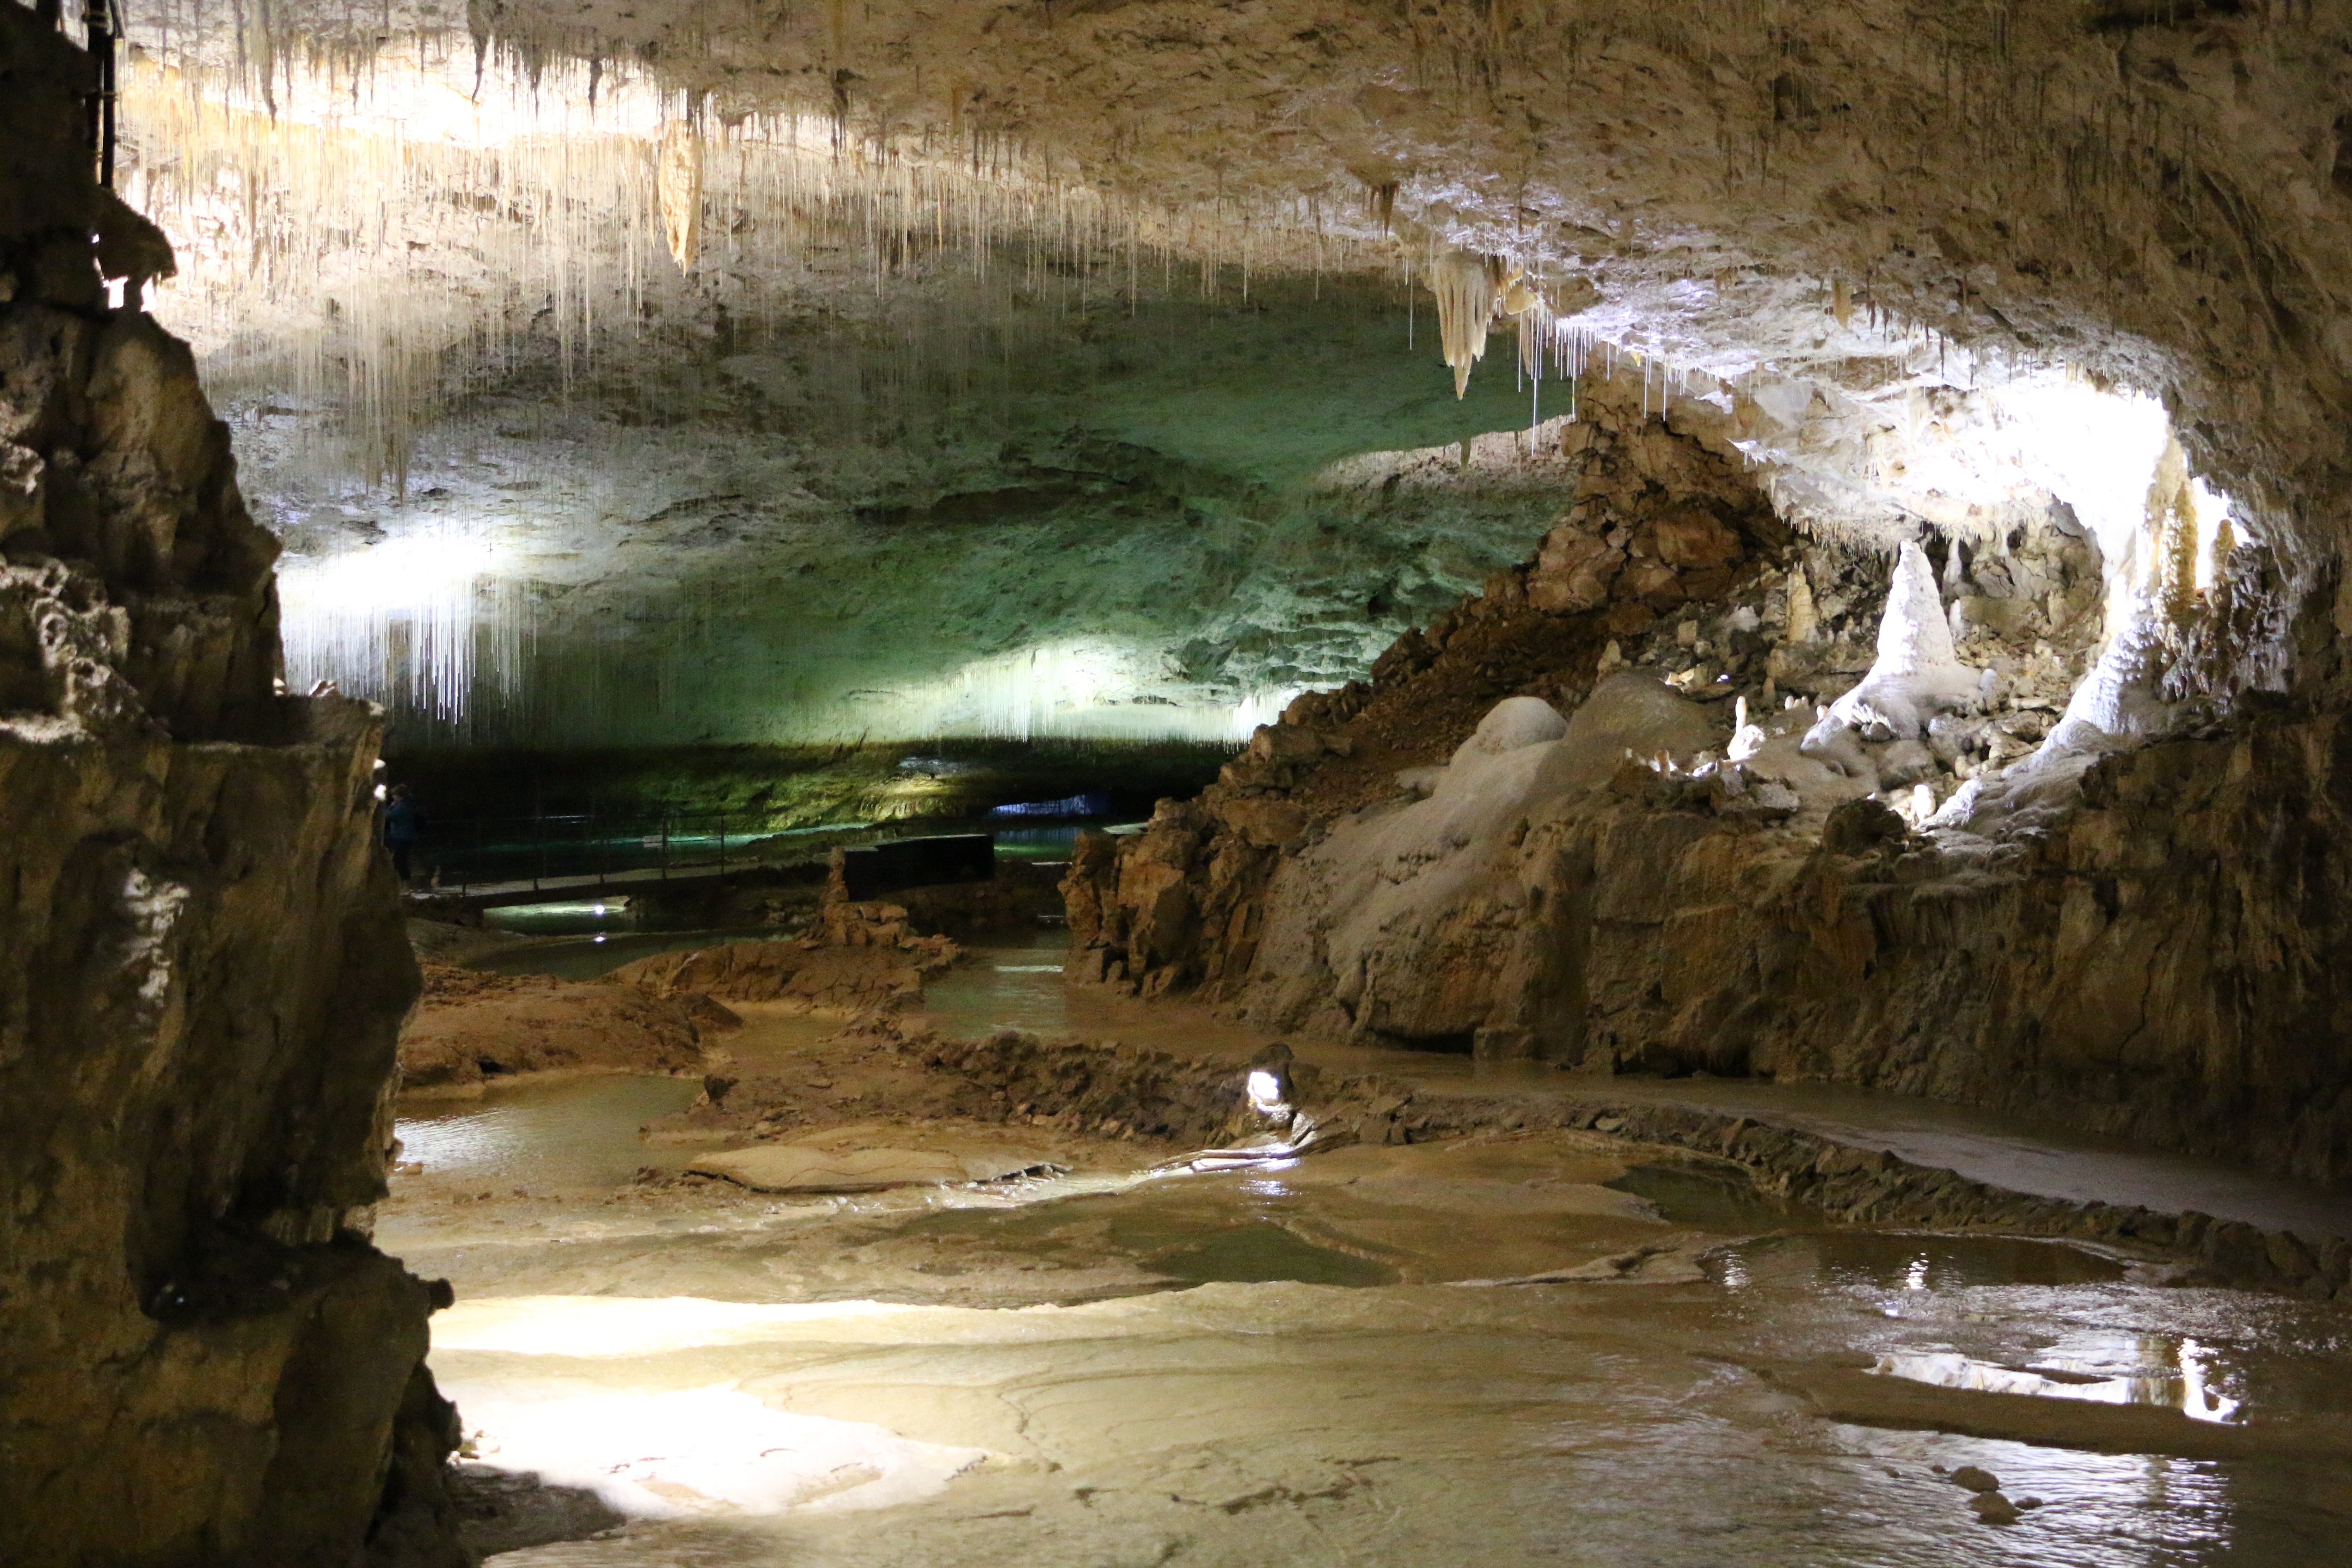
water, waterfall, river, formation, stream, cave, reflection, grotto, body of water, provence, water feature, wadi, miracle, landform, sea cave, geographical feature